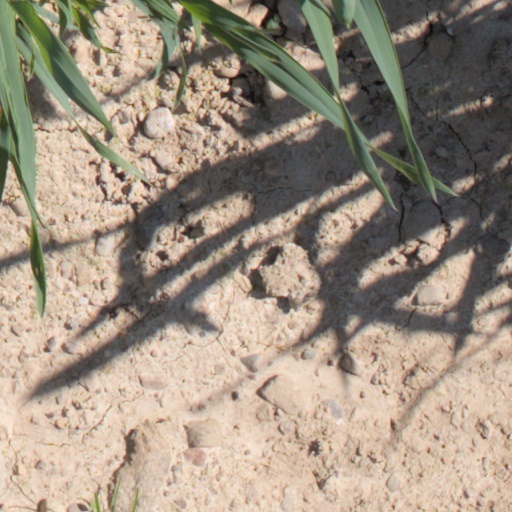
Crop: wheat